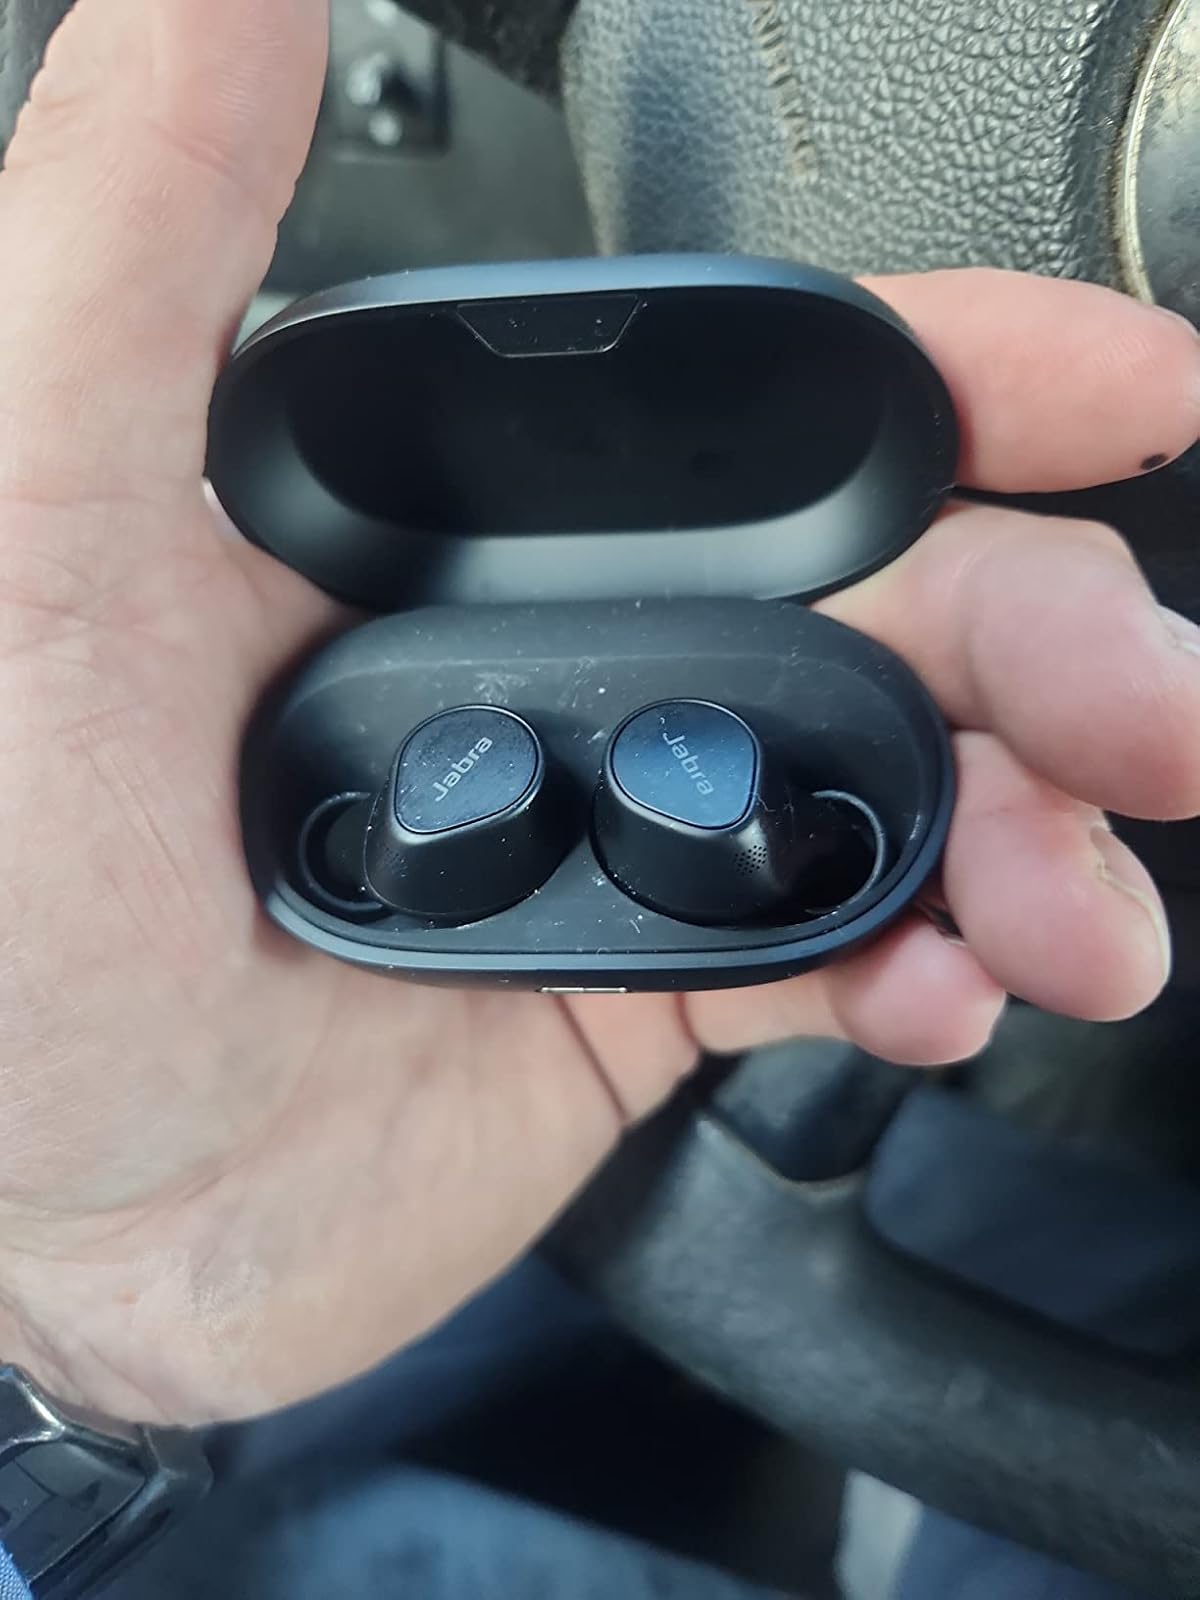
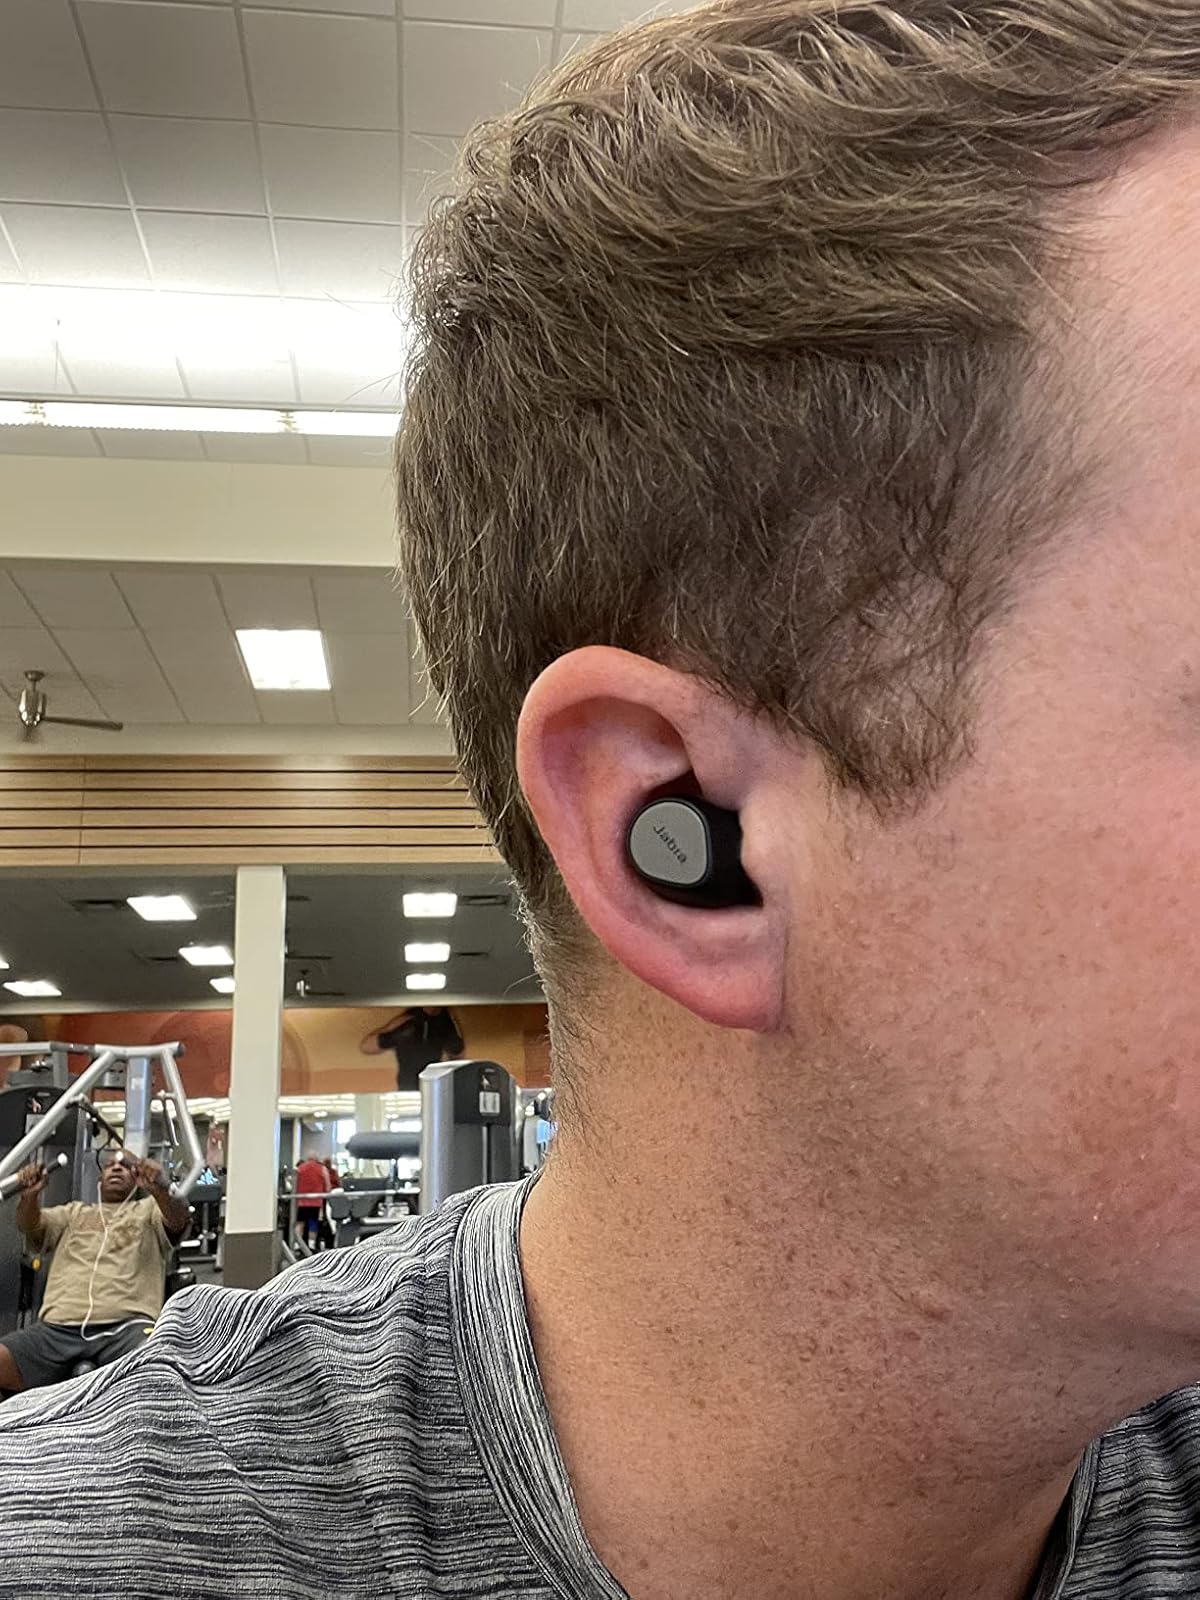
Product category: earbuds
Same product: yes